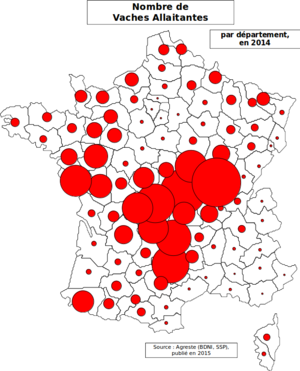
carte réalisée à partir de
L’agriculture de la France métropolitaine bénéficie d'une surface agricole utile importante et d'une situation géographique et climatique favorable, à cheval sur le 45ᵉ parallèle. Conjointement à l'aide apportée par la politique agricole commune, ces facteurs expliquent que la France soit devenue le premier pays agricole de l'Union européenne avec 18 % du produit agricole et agro-alimentaire européen. Par ailleurs, la France était, en 2011, le troisième pays exportateur mondial de produits agroalimentaires ex aequo avec le Brésil.